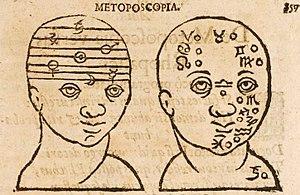
Illustration de la métoposcopie selon Johannes Praetorius (fragment)
Un art divinatoire est une technique non rationnelle de divination présumée capable de prédire le futur ou découvrir ce qui est caché. Depuis Posidonios et Cicéron, on distingue deux formes de divination : la voyance et la mantique, toutes deux étant des arts du pronostic, mais par des moyens différents.